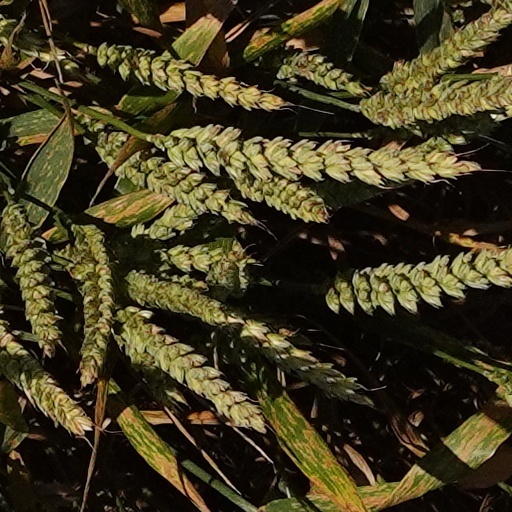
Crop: wheat